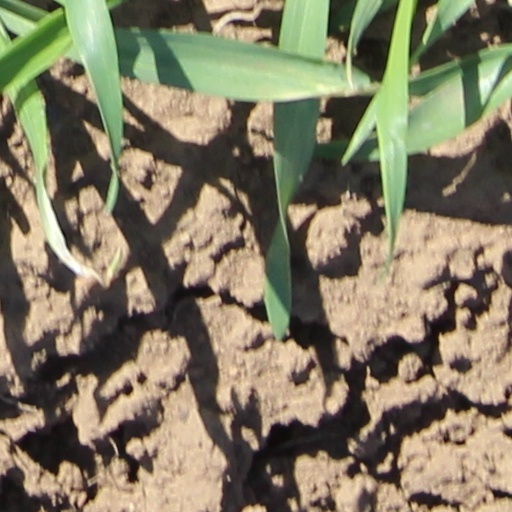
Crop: wheat